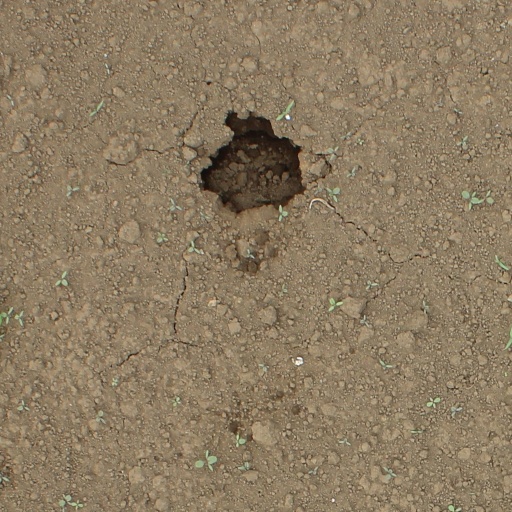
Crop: soybean